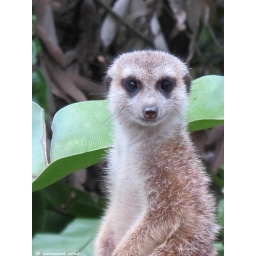
This cute little guy here was sleeping on the job but was probably awakened by the sound of my shutter.